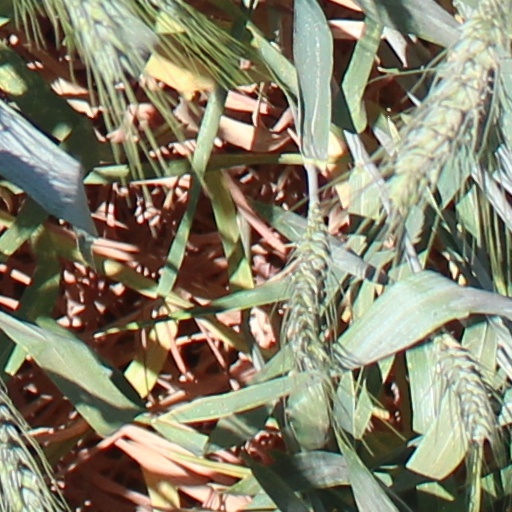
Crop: wheat